Capitani Romani-class cruiser

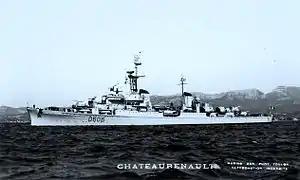
D606 "Chateaurenault", the former "Attilio Regolo"

"Attilio Regolo" and "Scipione Africano" were transferred to France as war reparations. They were renamed "Chateaurenault" and "Guichen" respectively. The ships were extensively rebuilt for the French Navy by La Seyne dockyard with new anti-aircraft-focused armament and fire-control systems in 1951–1954. The ships were decommissioned in 1961.